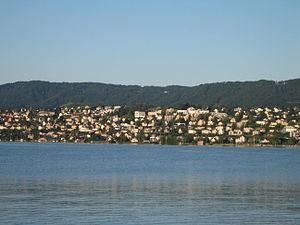
Kilchberg est une commune suisse du canton de Zurich, située dans le district de Horgen.